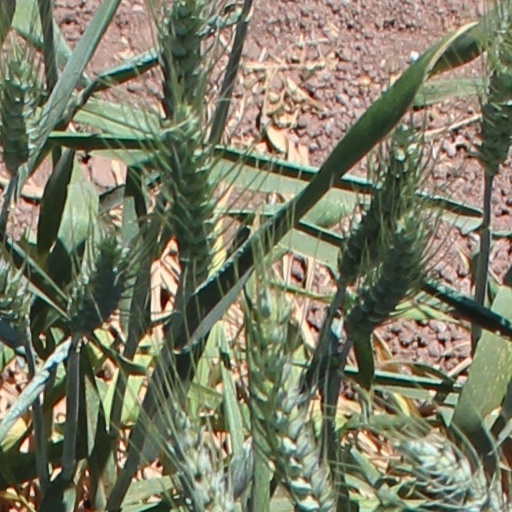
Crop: wheat